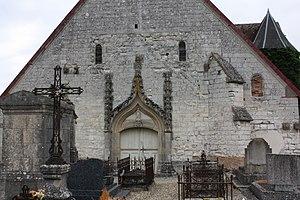
Aubeterre église vue de l'Ouest
Aubeterre est une commune française située dans le département de l'Aube, en région Grand Est.